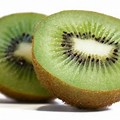
Label: Kiwi